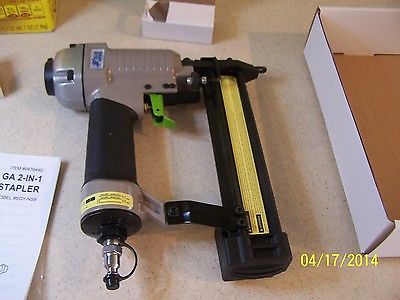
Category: stapler